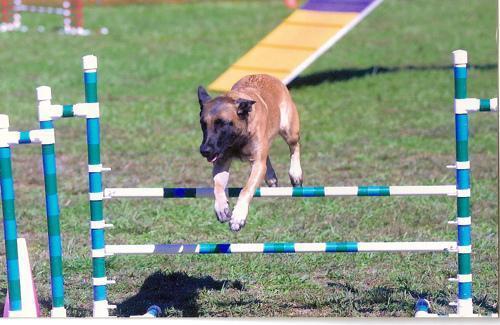
malinois